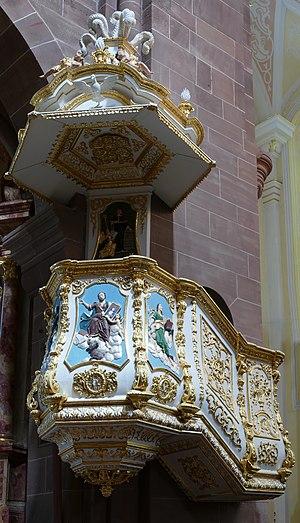
L'abbaye d'Altorf était un monastère qui fut occupé par les bénédictins de 974 à 1790. Fondé en 974 par le comte d'Eguisheim. Pillée à plusieurs reprises depuis la guerre des paysans jusqu'à la fin de la guerre de Trente Ans. En 1606, l'affiliation à la Congrégation de Bursfelde est ratifiée. Incorporée en 1624 à la congrégation bénédictine de Strasbourg. Elle a été supprimée par la Révolution française de 1789.